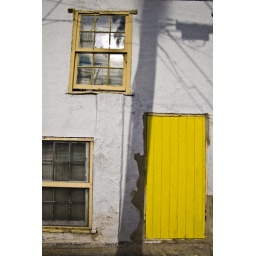
Yellow door and windows in St. George, Bermuda.